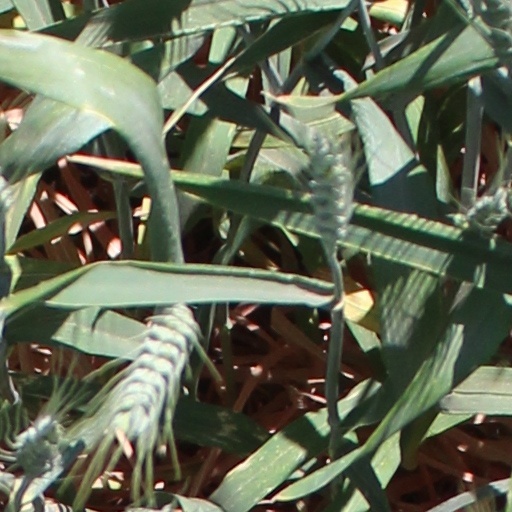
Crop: wheat